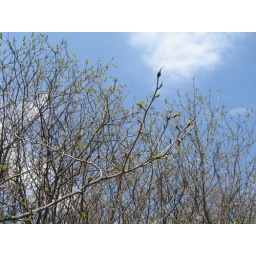
Budding tree against sky